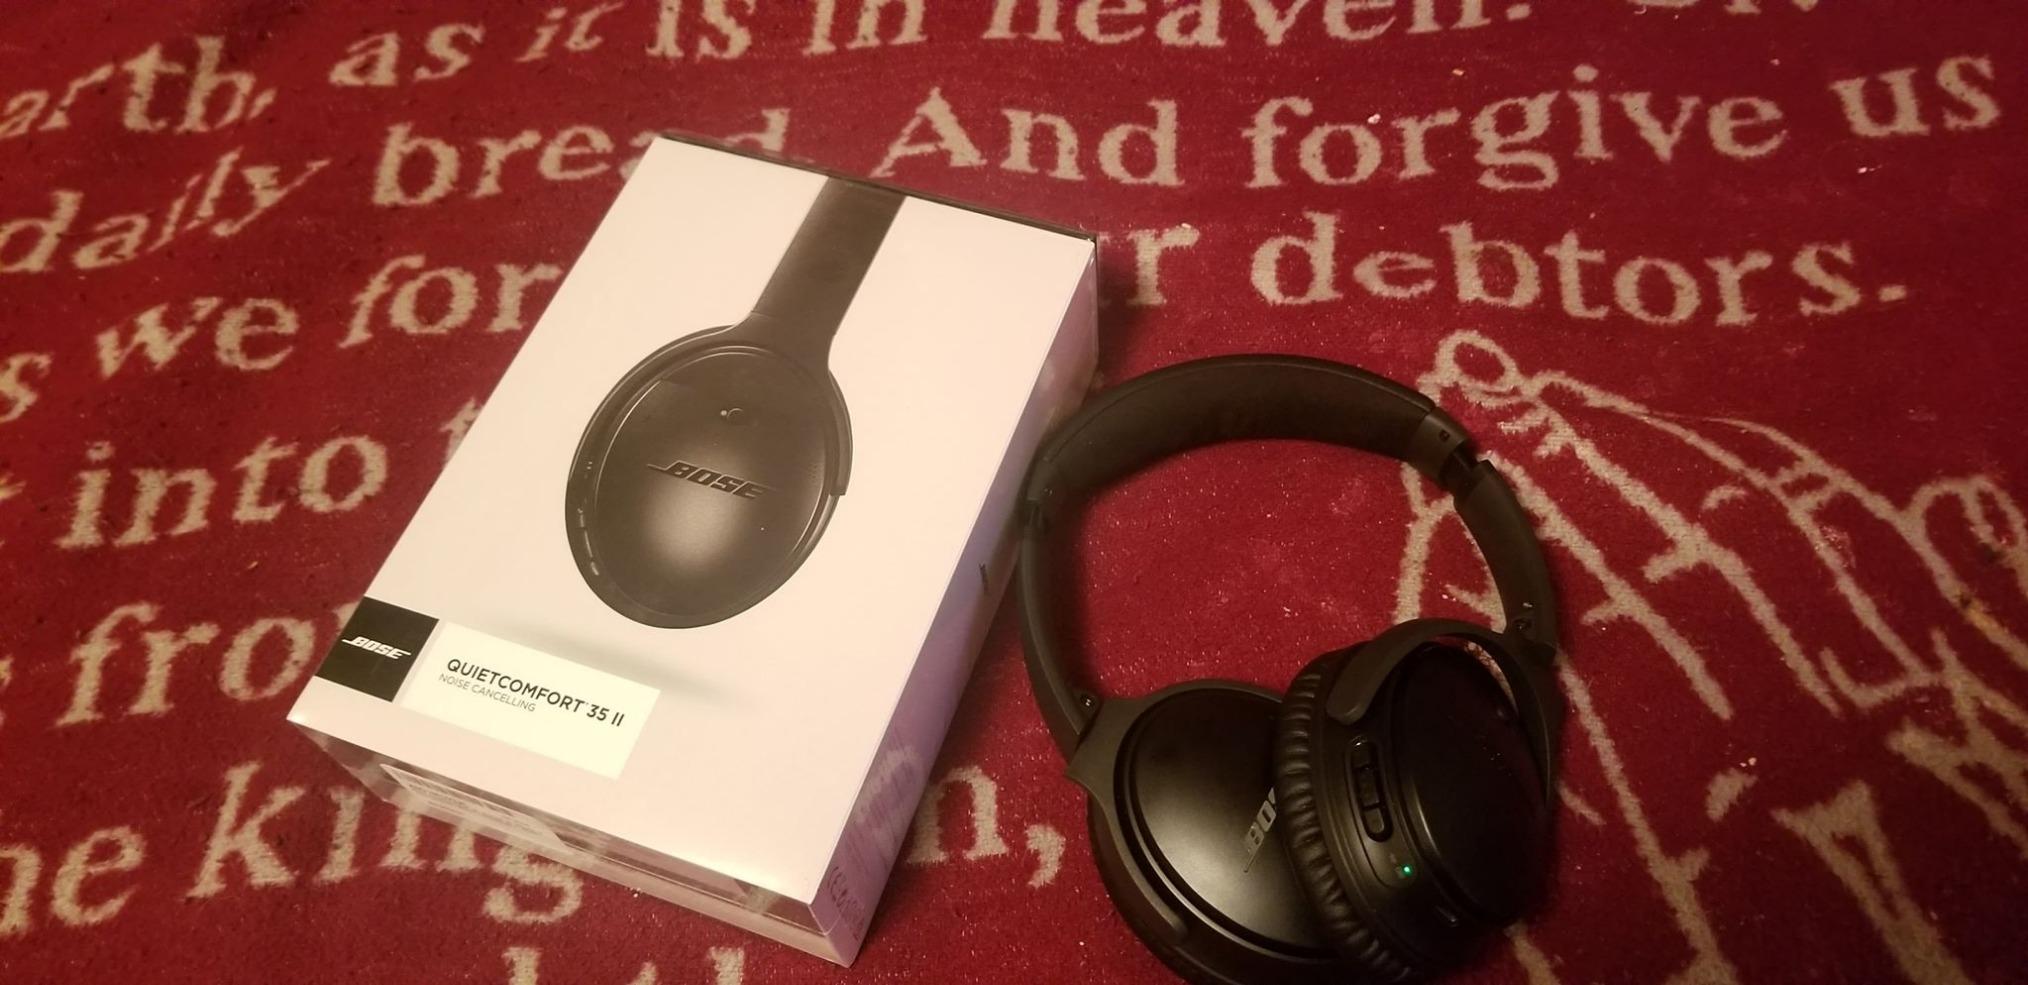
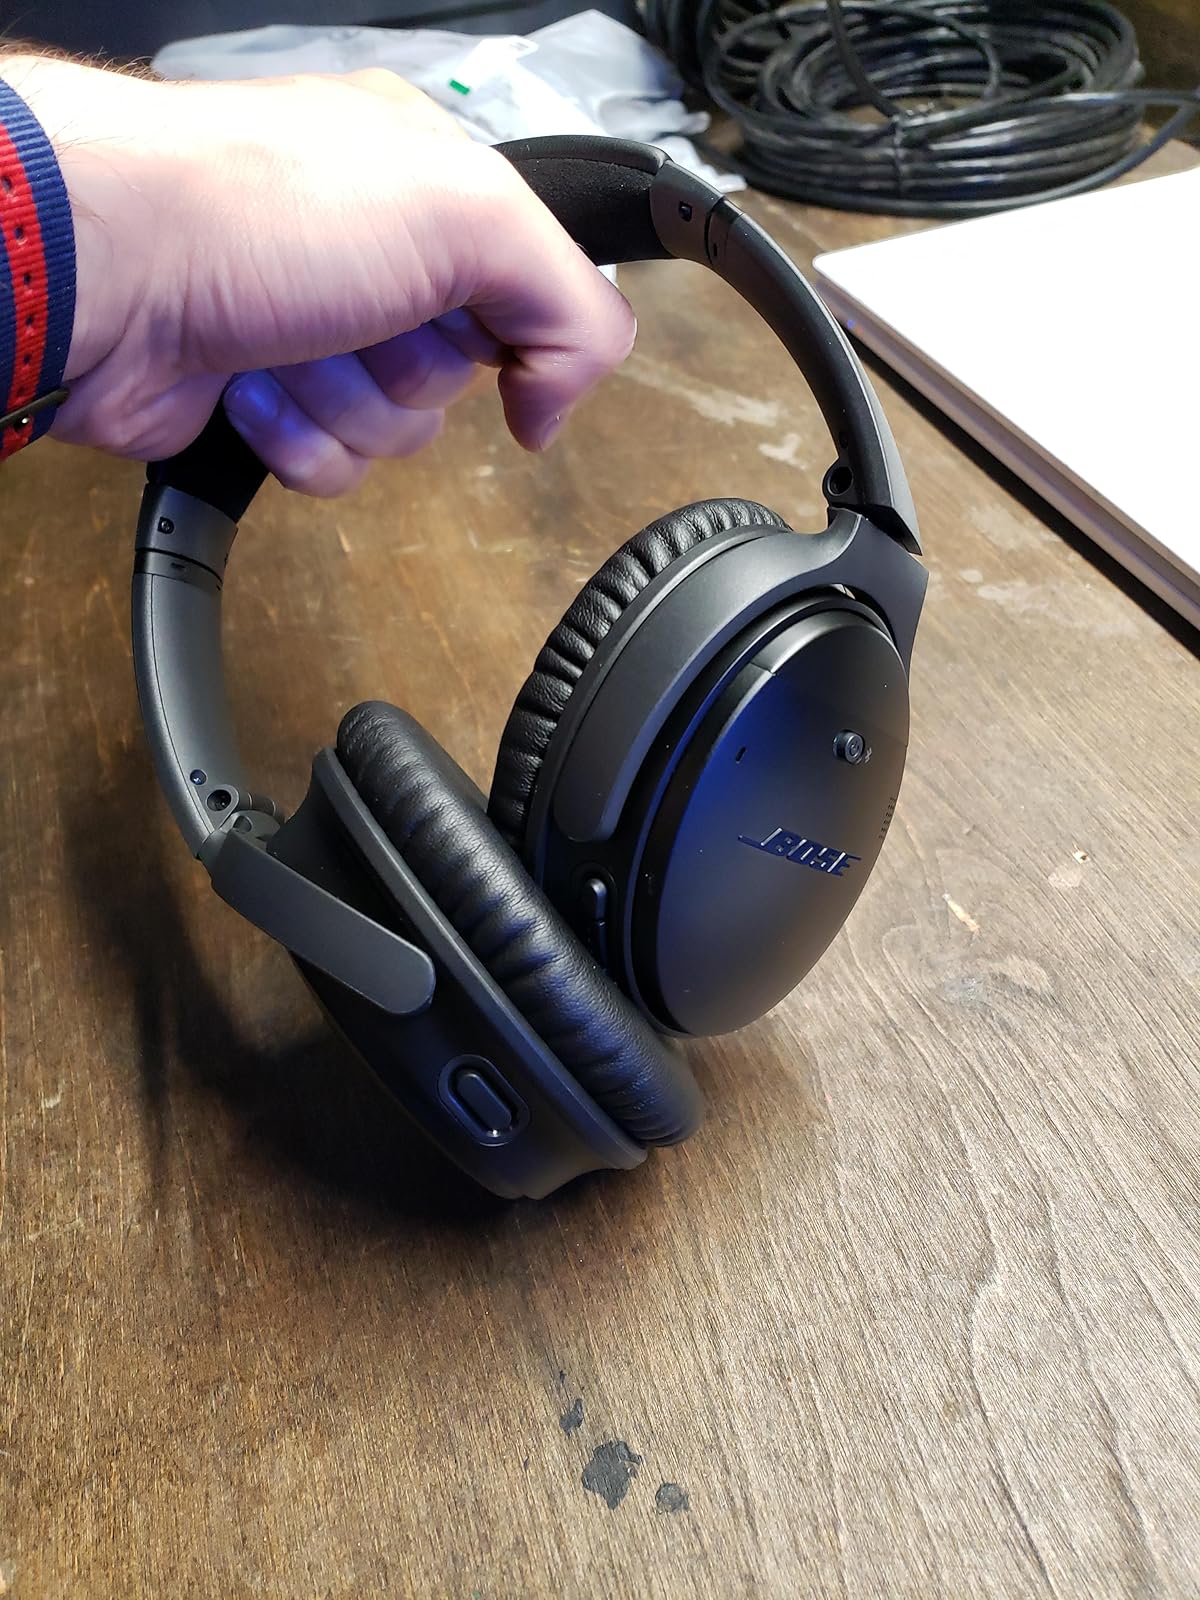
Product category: headphones
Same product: yes